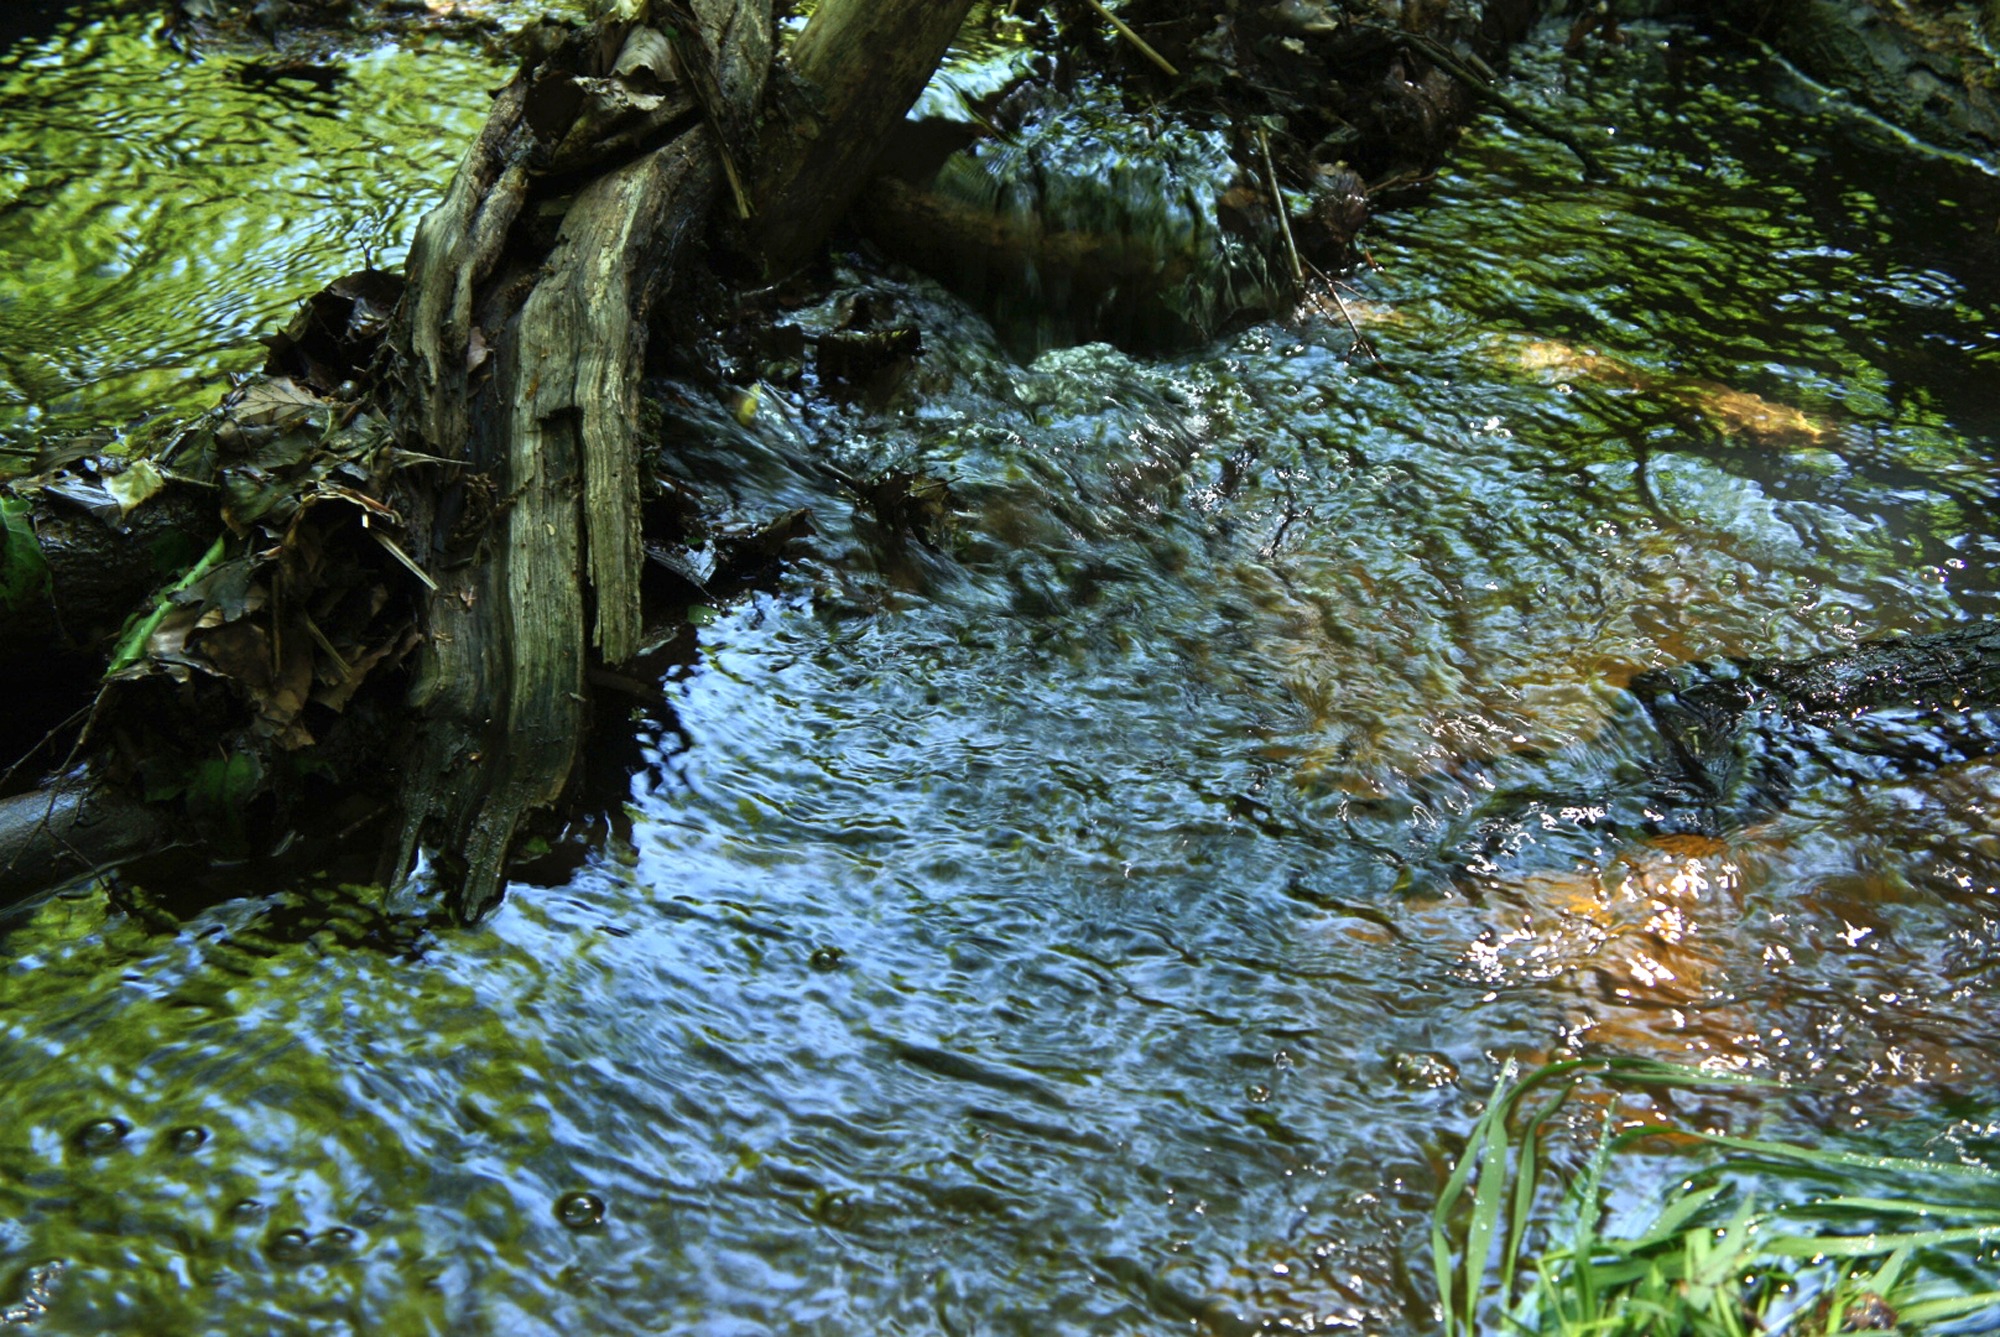
tree, water, nature, forest, rock, wilderness, branch, plant, wood, sunlight, leaf, flower, river, pond, wildlife, stream, green, flow, reflection, jungle, flowing, autumn, botany, movement, flora, body of water, vegetation, rainforest, woodland, bach, habitat, waters, water feature, natural environment, woody plant